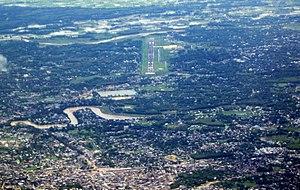
L'aéroport de Dimapur est situé à Dimapur dans l'état de Nagaland, en Inde. Il est l'unique aéroport du nord-est de l'état.
Le district de Dimapur est un district de l'état du Nagaland en Inde.